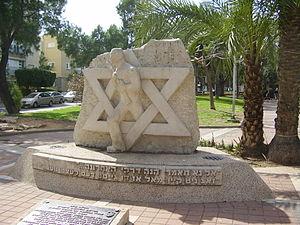
Zog Nit Keynmol, également dénommée Partizaner Lied ou Chant des partisans est un poème écrit en yiddish en 1943 par Hirsch Glick, un jeune juif détenu au ghetto de Vilnius.